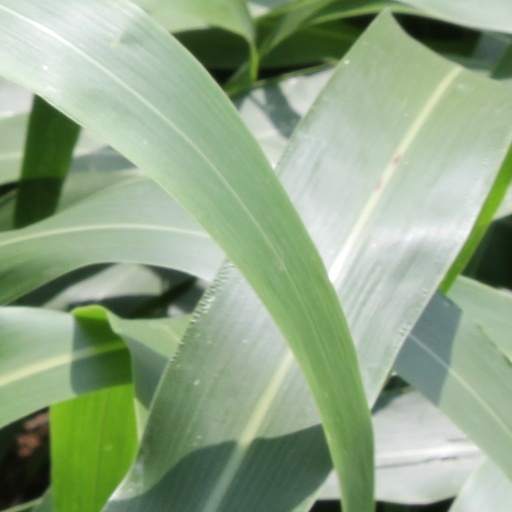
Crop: sorghum